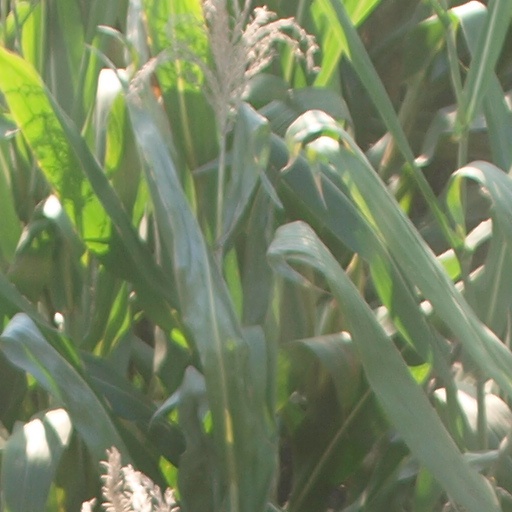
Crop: maize; corn